Modiano (company)

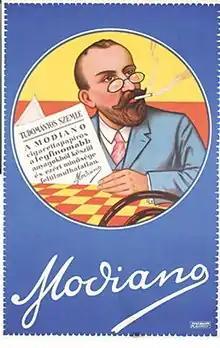
Old packaging of Modiano cigarette papers

Modiano (founded before 1884) is an Italian brand of playing cards. The company was founded by in Trieste and initially manufactured cigarette papers. In 1884 it diversified into lithographic printing, including playing cards. In 1987 the company was taken over by the Grafad group, though the Modiano brand is still in use for playing cards and games equipment.